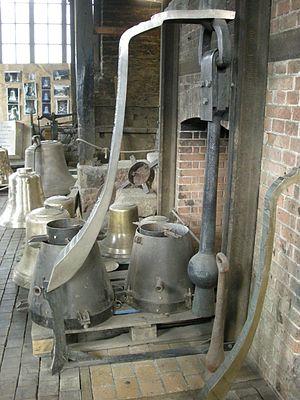
Une cloche est un objet simple destiné à l'émission d'un son. C'est un instrument de percussion et un idiophone. Sa forme est habituellement un tambour ouvert et évidé d'une seule pièce qui résonne après avoir été frappé. Un objet de cette forme est dit campaniforme.